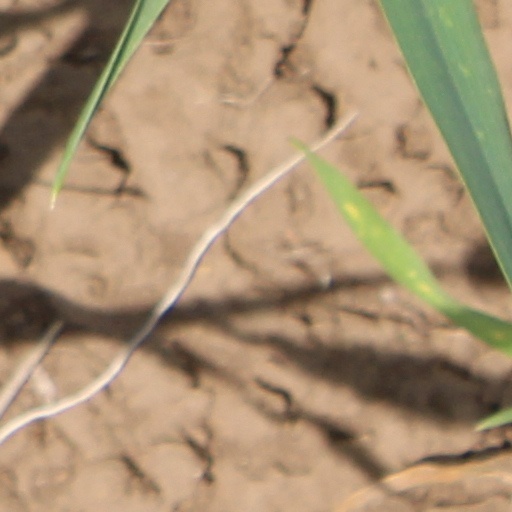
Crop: wheat